David Ferguson (Australian politician)

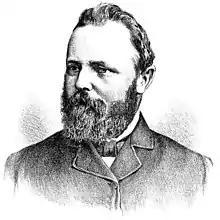

He was born at Naria near Wellington to innkeeper Alexander Ferguson and Elizabeth Inglis. He was educated at Bathurst and Redfern, and became a pastoralist, first managing his father's properties and then inheriting them in 1869. On 8 June 1868 he married Elizabeth Phillips, with whom he had nine children; a second marriage, on 12 March 1890 to Jane Horn, produced no children. Ferguson was a Wellington alderman from 1879, and served as mayor in 1881.